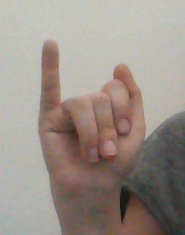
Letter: meem